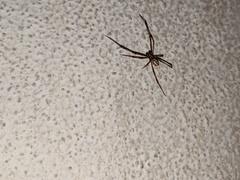
Species: Lactrodectus_hesperus